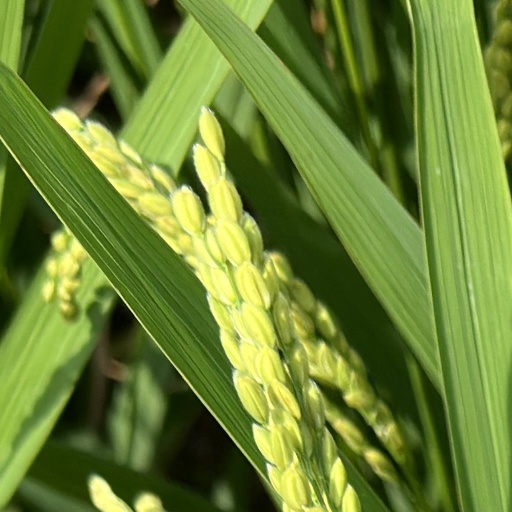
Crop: rice